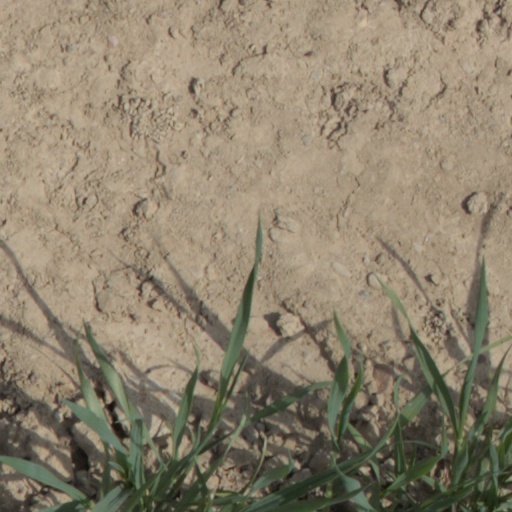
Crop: wheat